Machine-readable passport

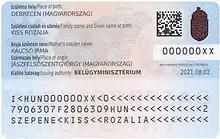
Hungarian identity card (2016)

Smaller documents such as identity and passport cards are usually in the ID-1 size, which is 85.6 × 54.0 mm (3.37 × 2.13 in), the same size as credit cards. The data of the machine-readable zone in a TD1 size card consists of three rows of 30 characters each. The only characters used are A–Z, 0–9 and the filler character .